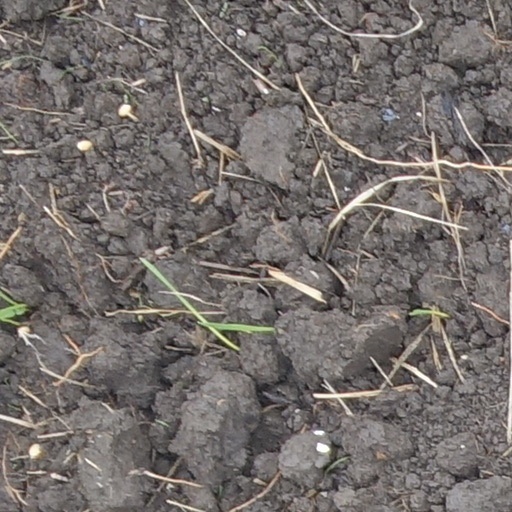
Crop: wheat